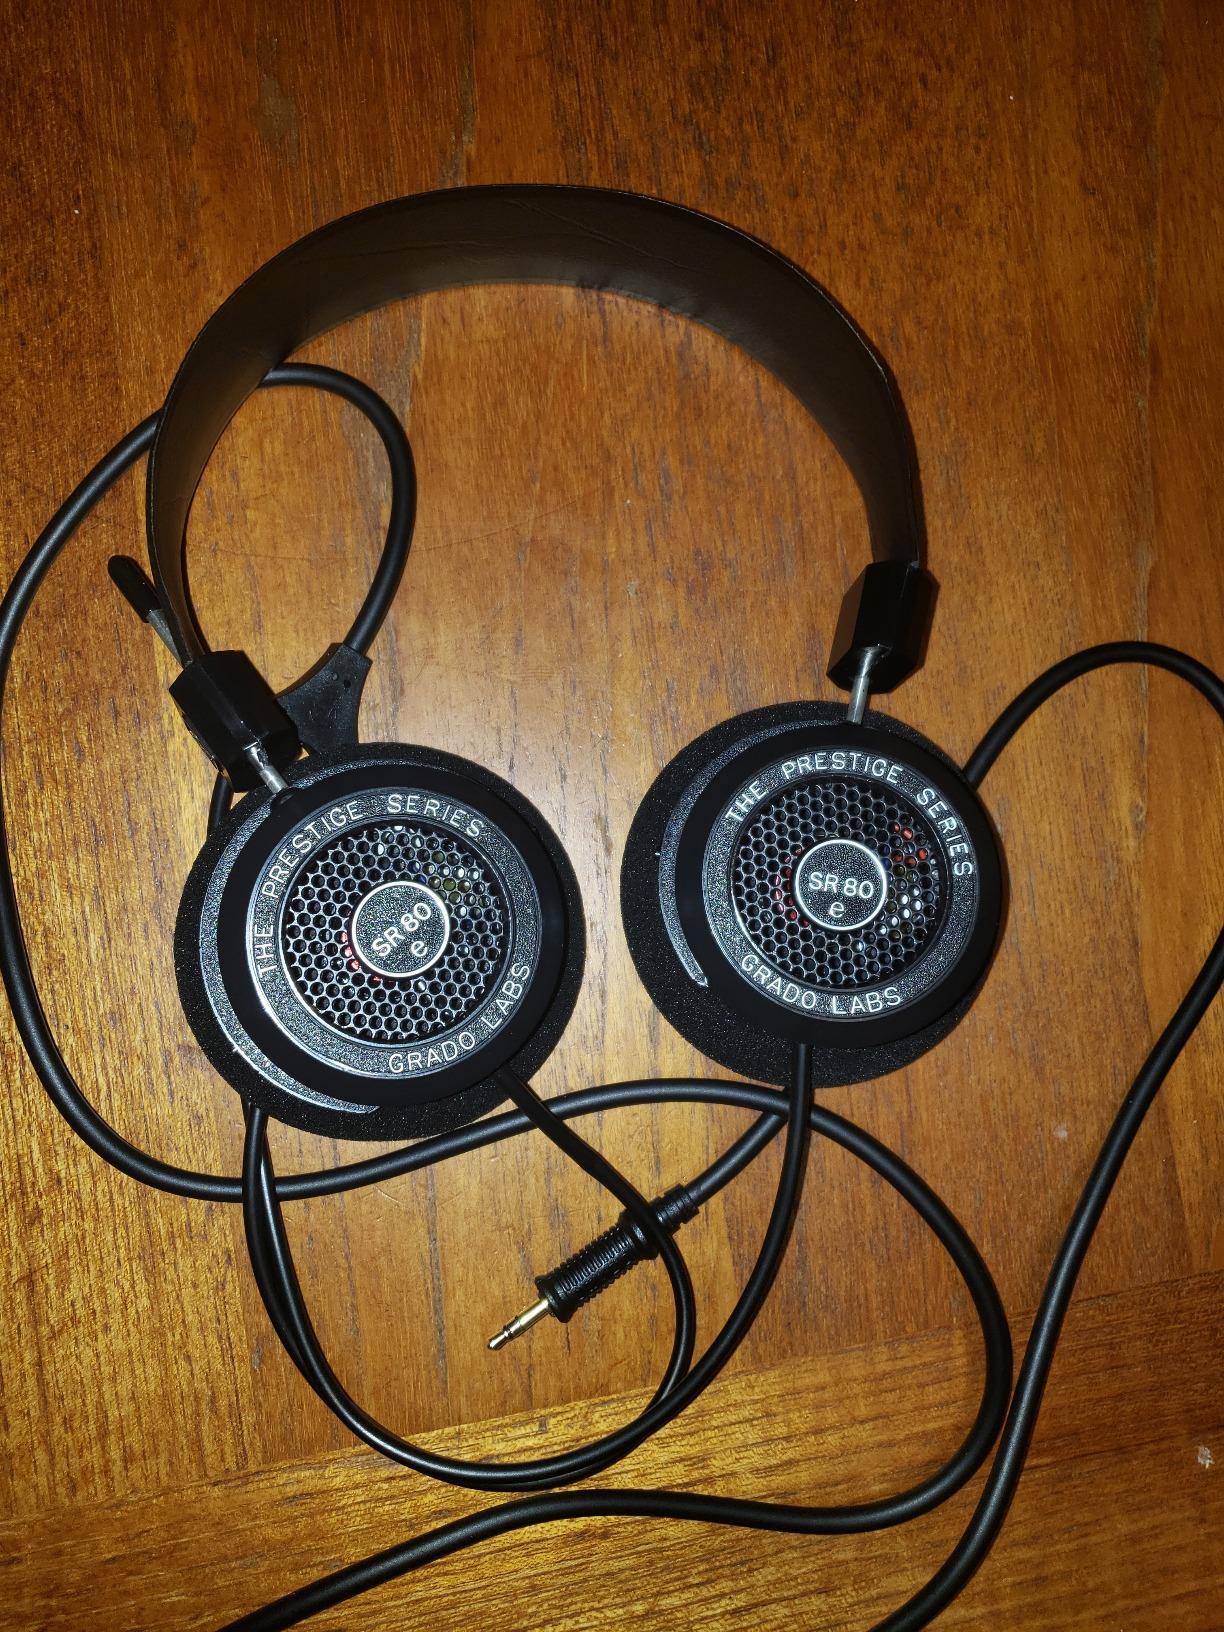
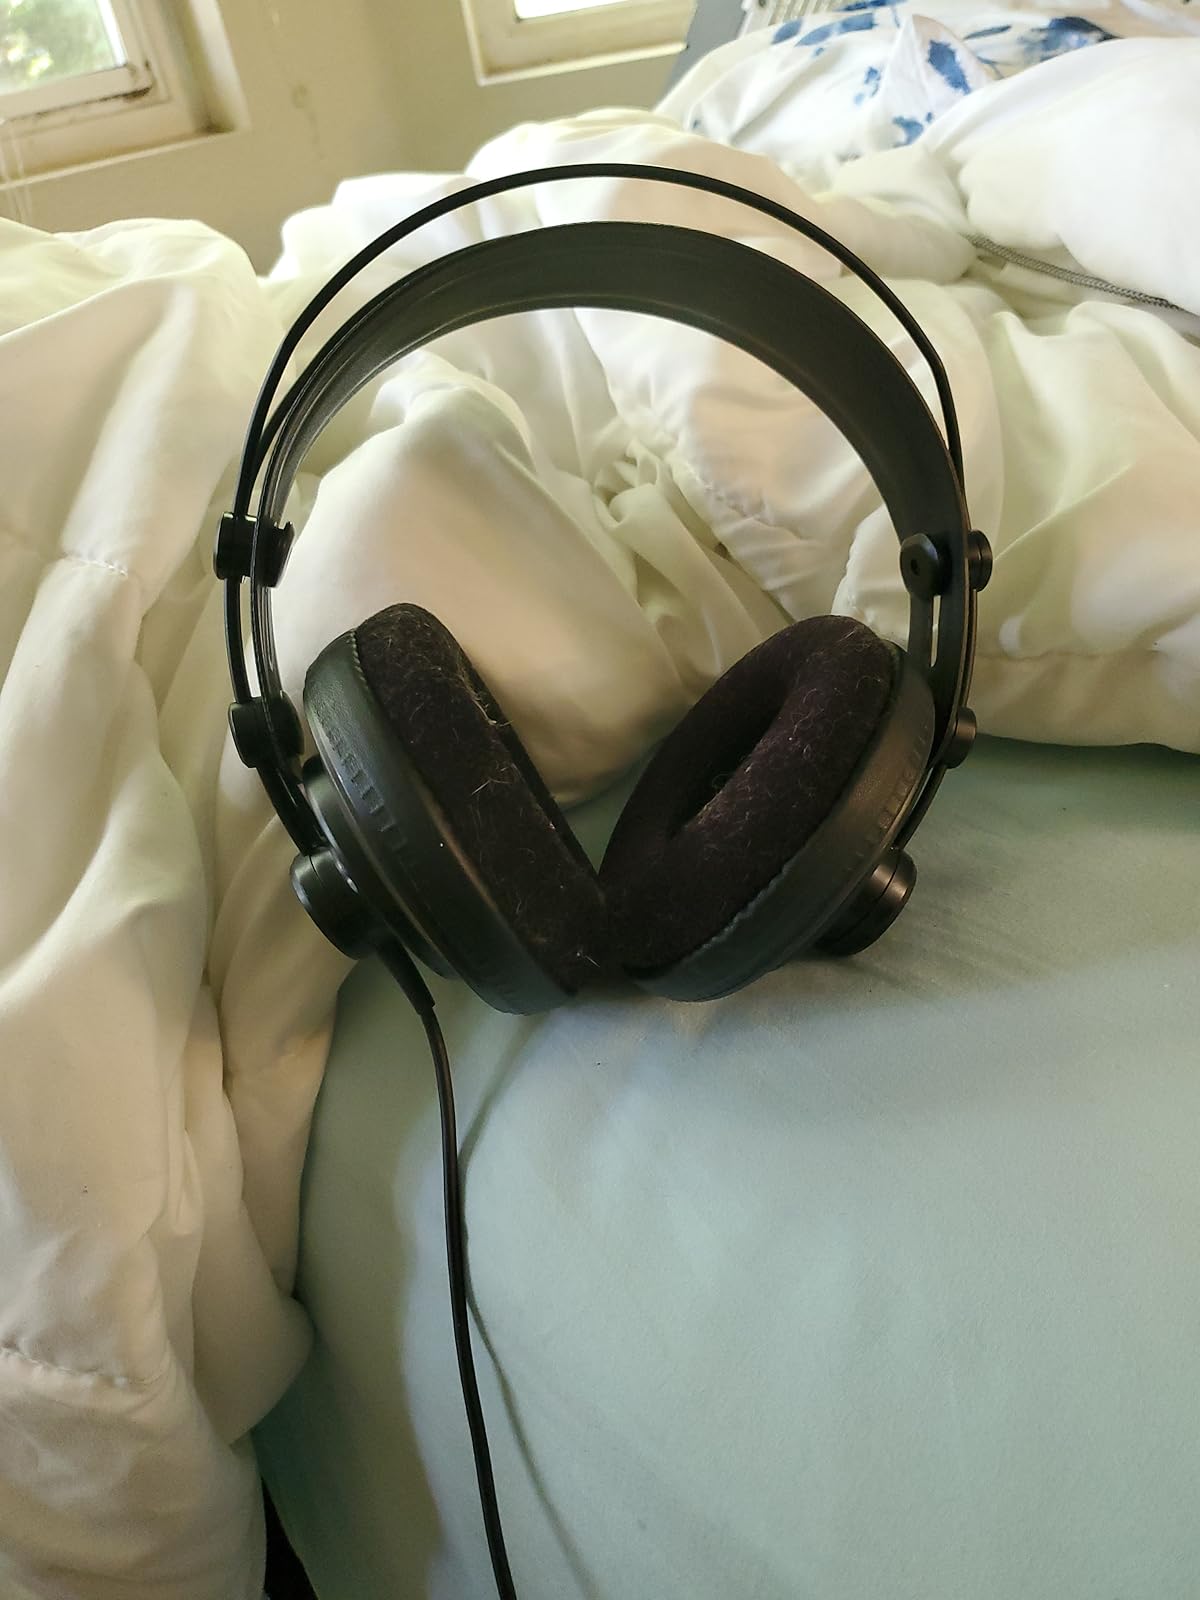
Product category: headphones
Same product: no